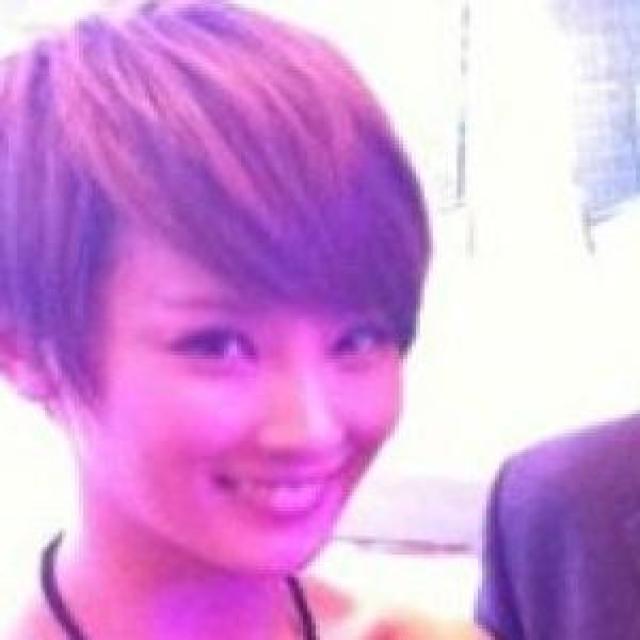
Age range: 21-44